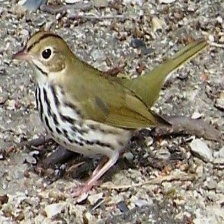
Species: OVENBIRD
Scientific name: SEIURUS AUROCAPILLA